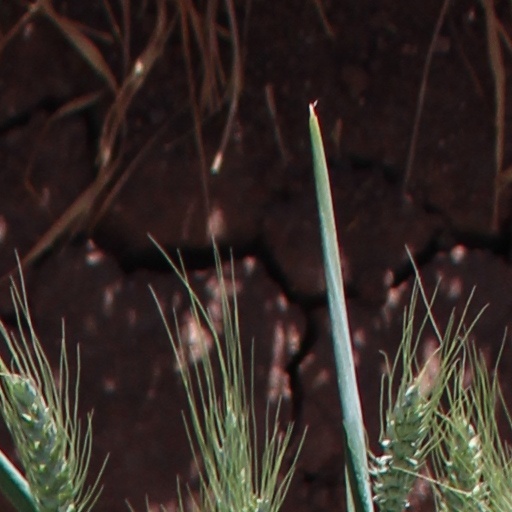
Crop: wheat